Winscombe R.F.C.

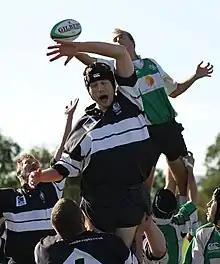
Winscombe 3rd XV in action against Chew Valley 2nd XV, 2009

The number of teams fielded by the club at senior level has fluctuated between two and four, although most recently there have been consistent 1st, 2nd and 3rd XVs. In season 2007-8 the club's 2nd XV entered the Somerset league system, followed by the 3rd XV in 2008-9. For the 2010-11 season, the club will field a 1st XV in Somerset Premier, and a 2nd XV in Somerset 2 North. Due to the advancing age profile of the 3rd XV they have been reconstituted as a Veterans XV and now only play friendly matches, on request.